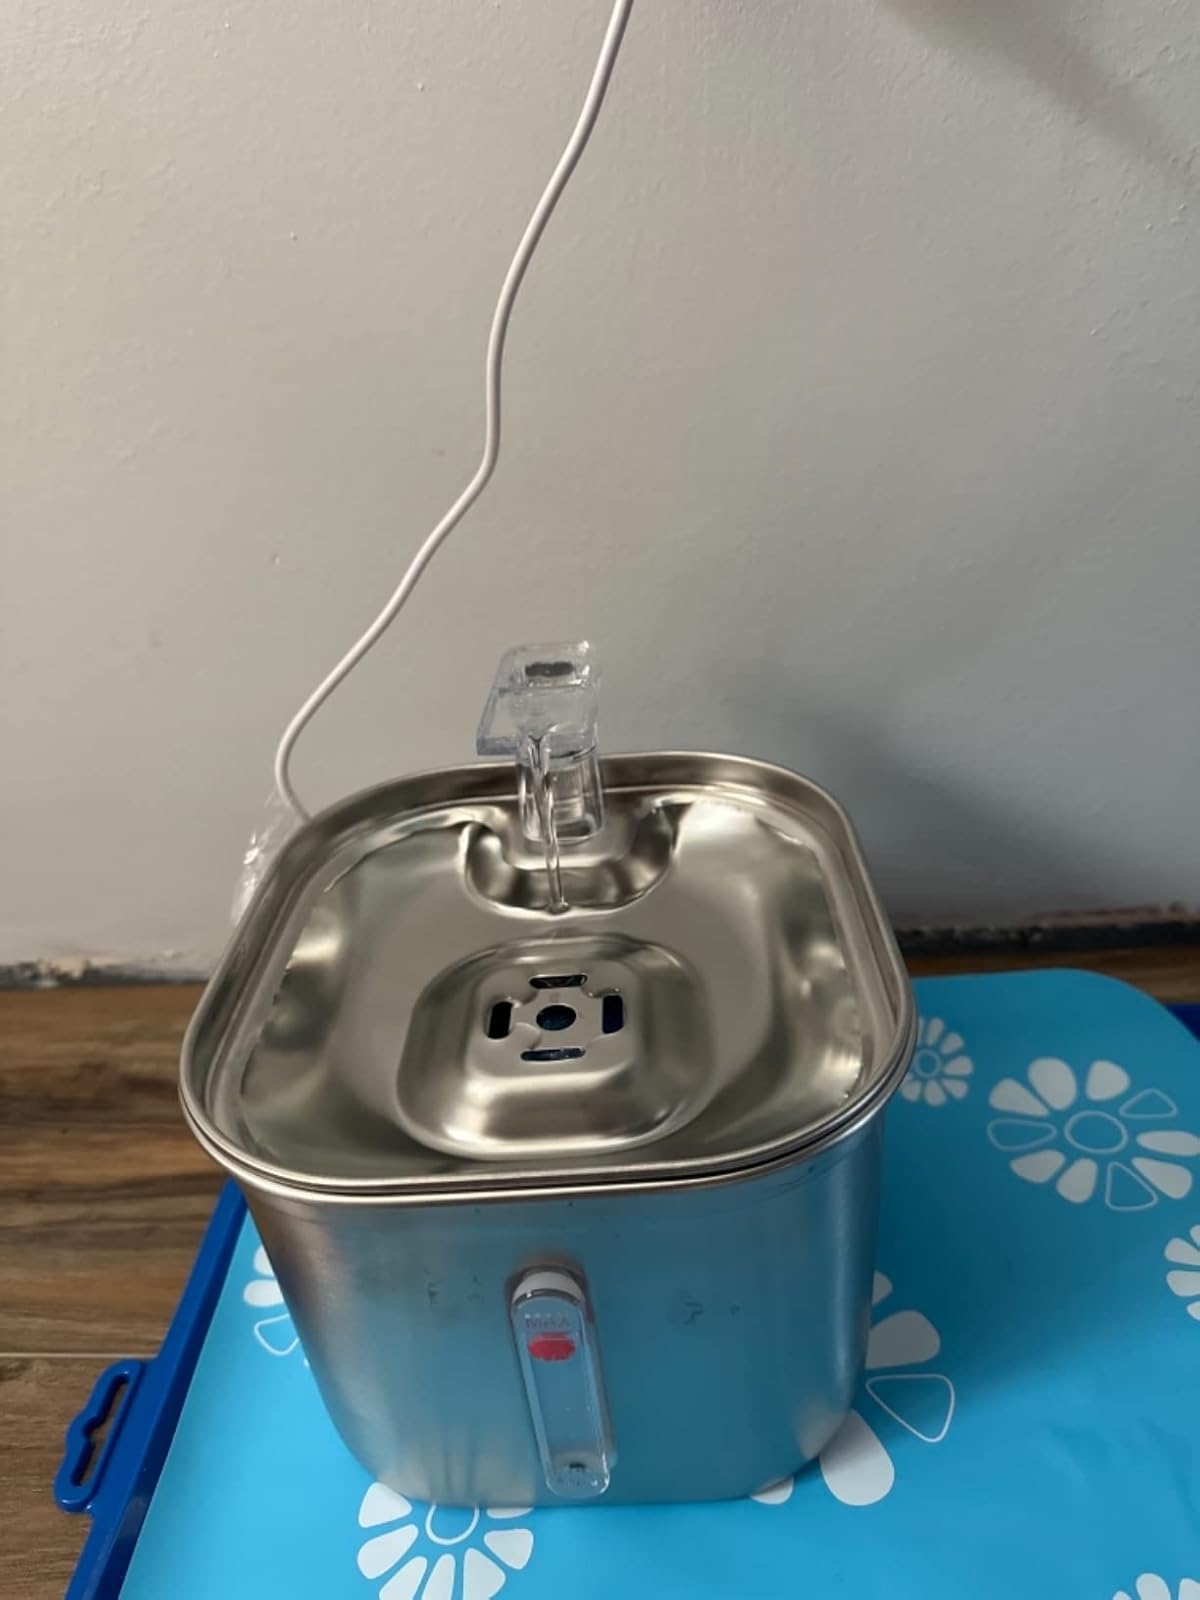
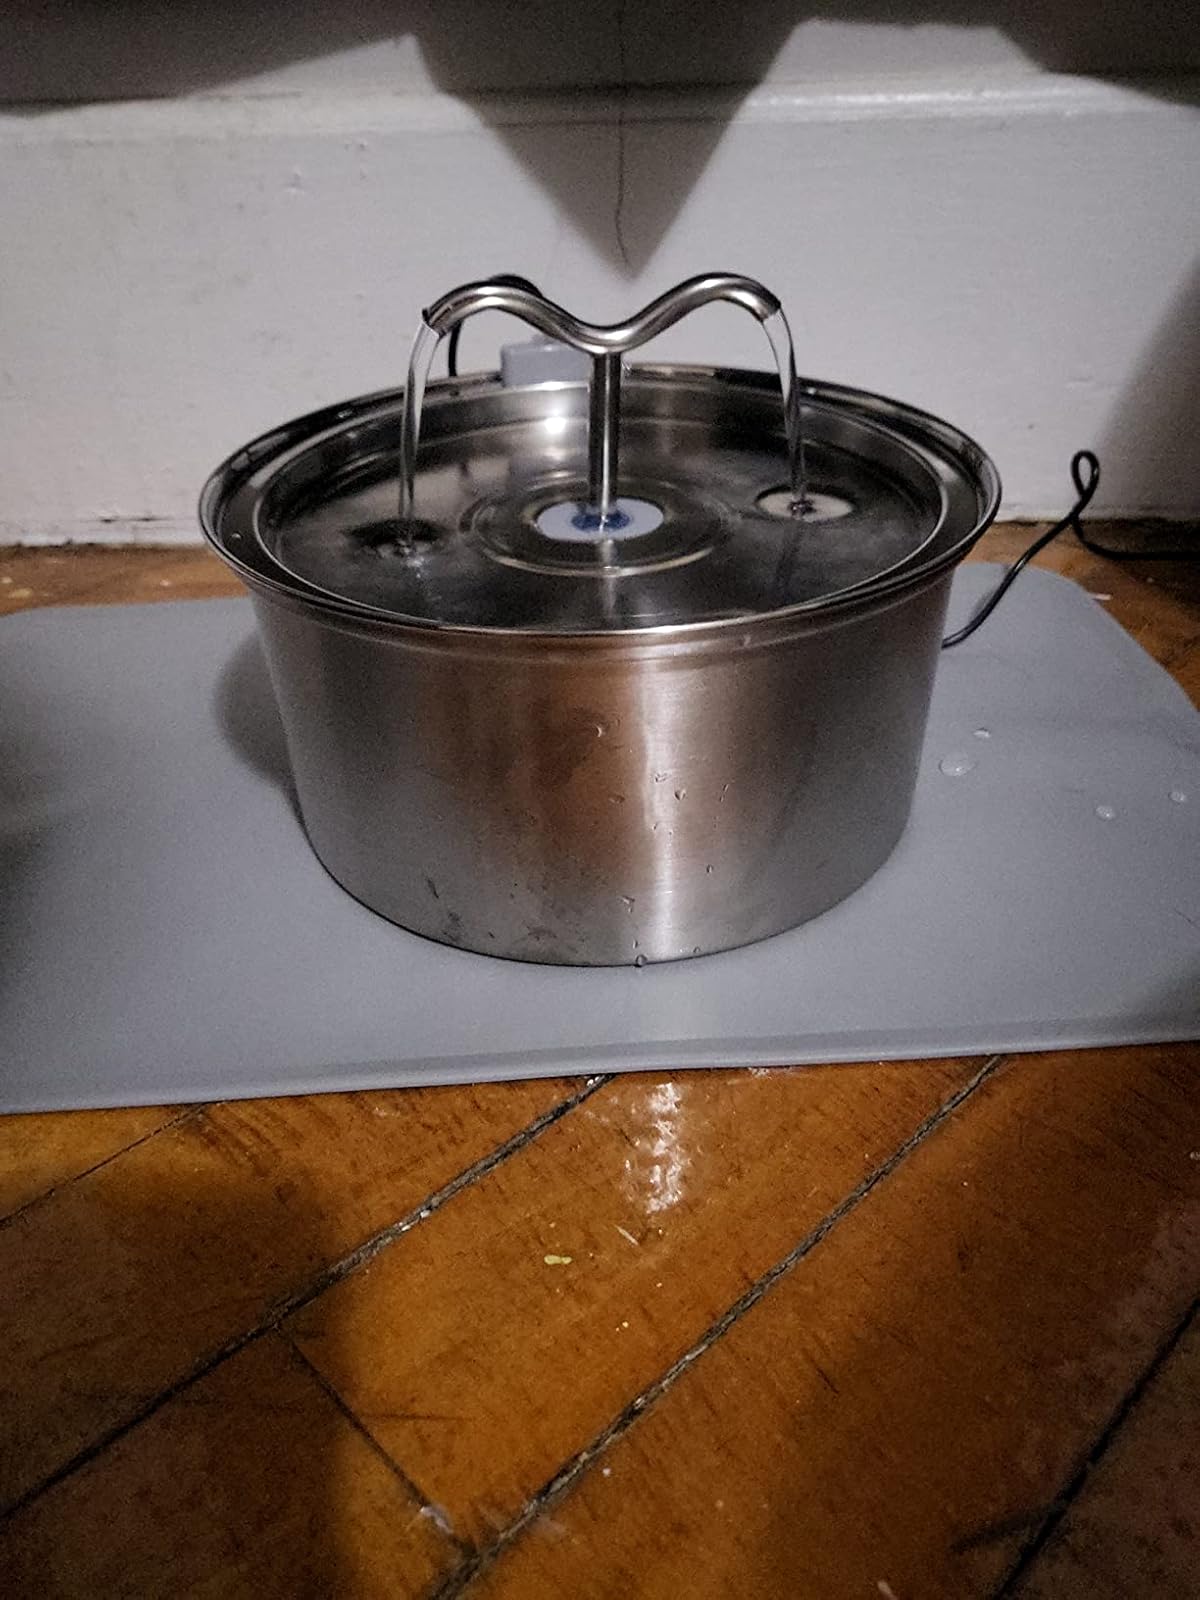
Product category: items_bowl
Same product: no